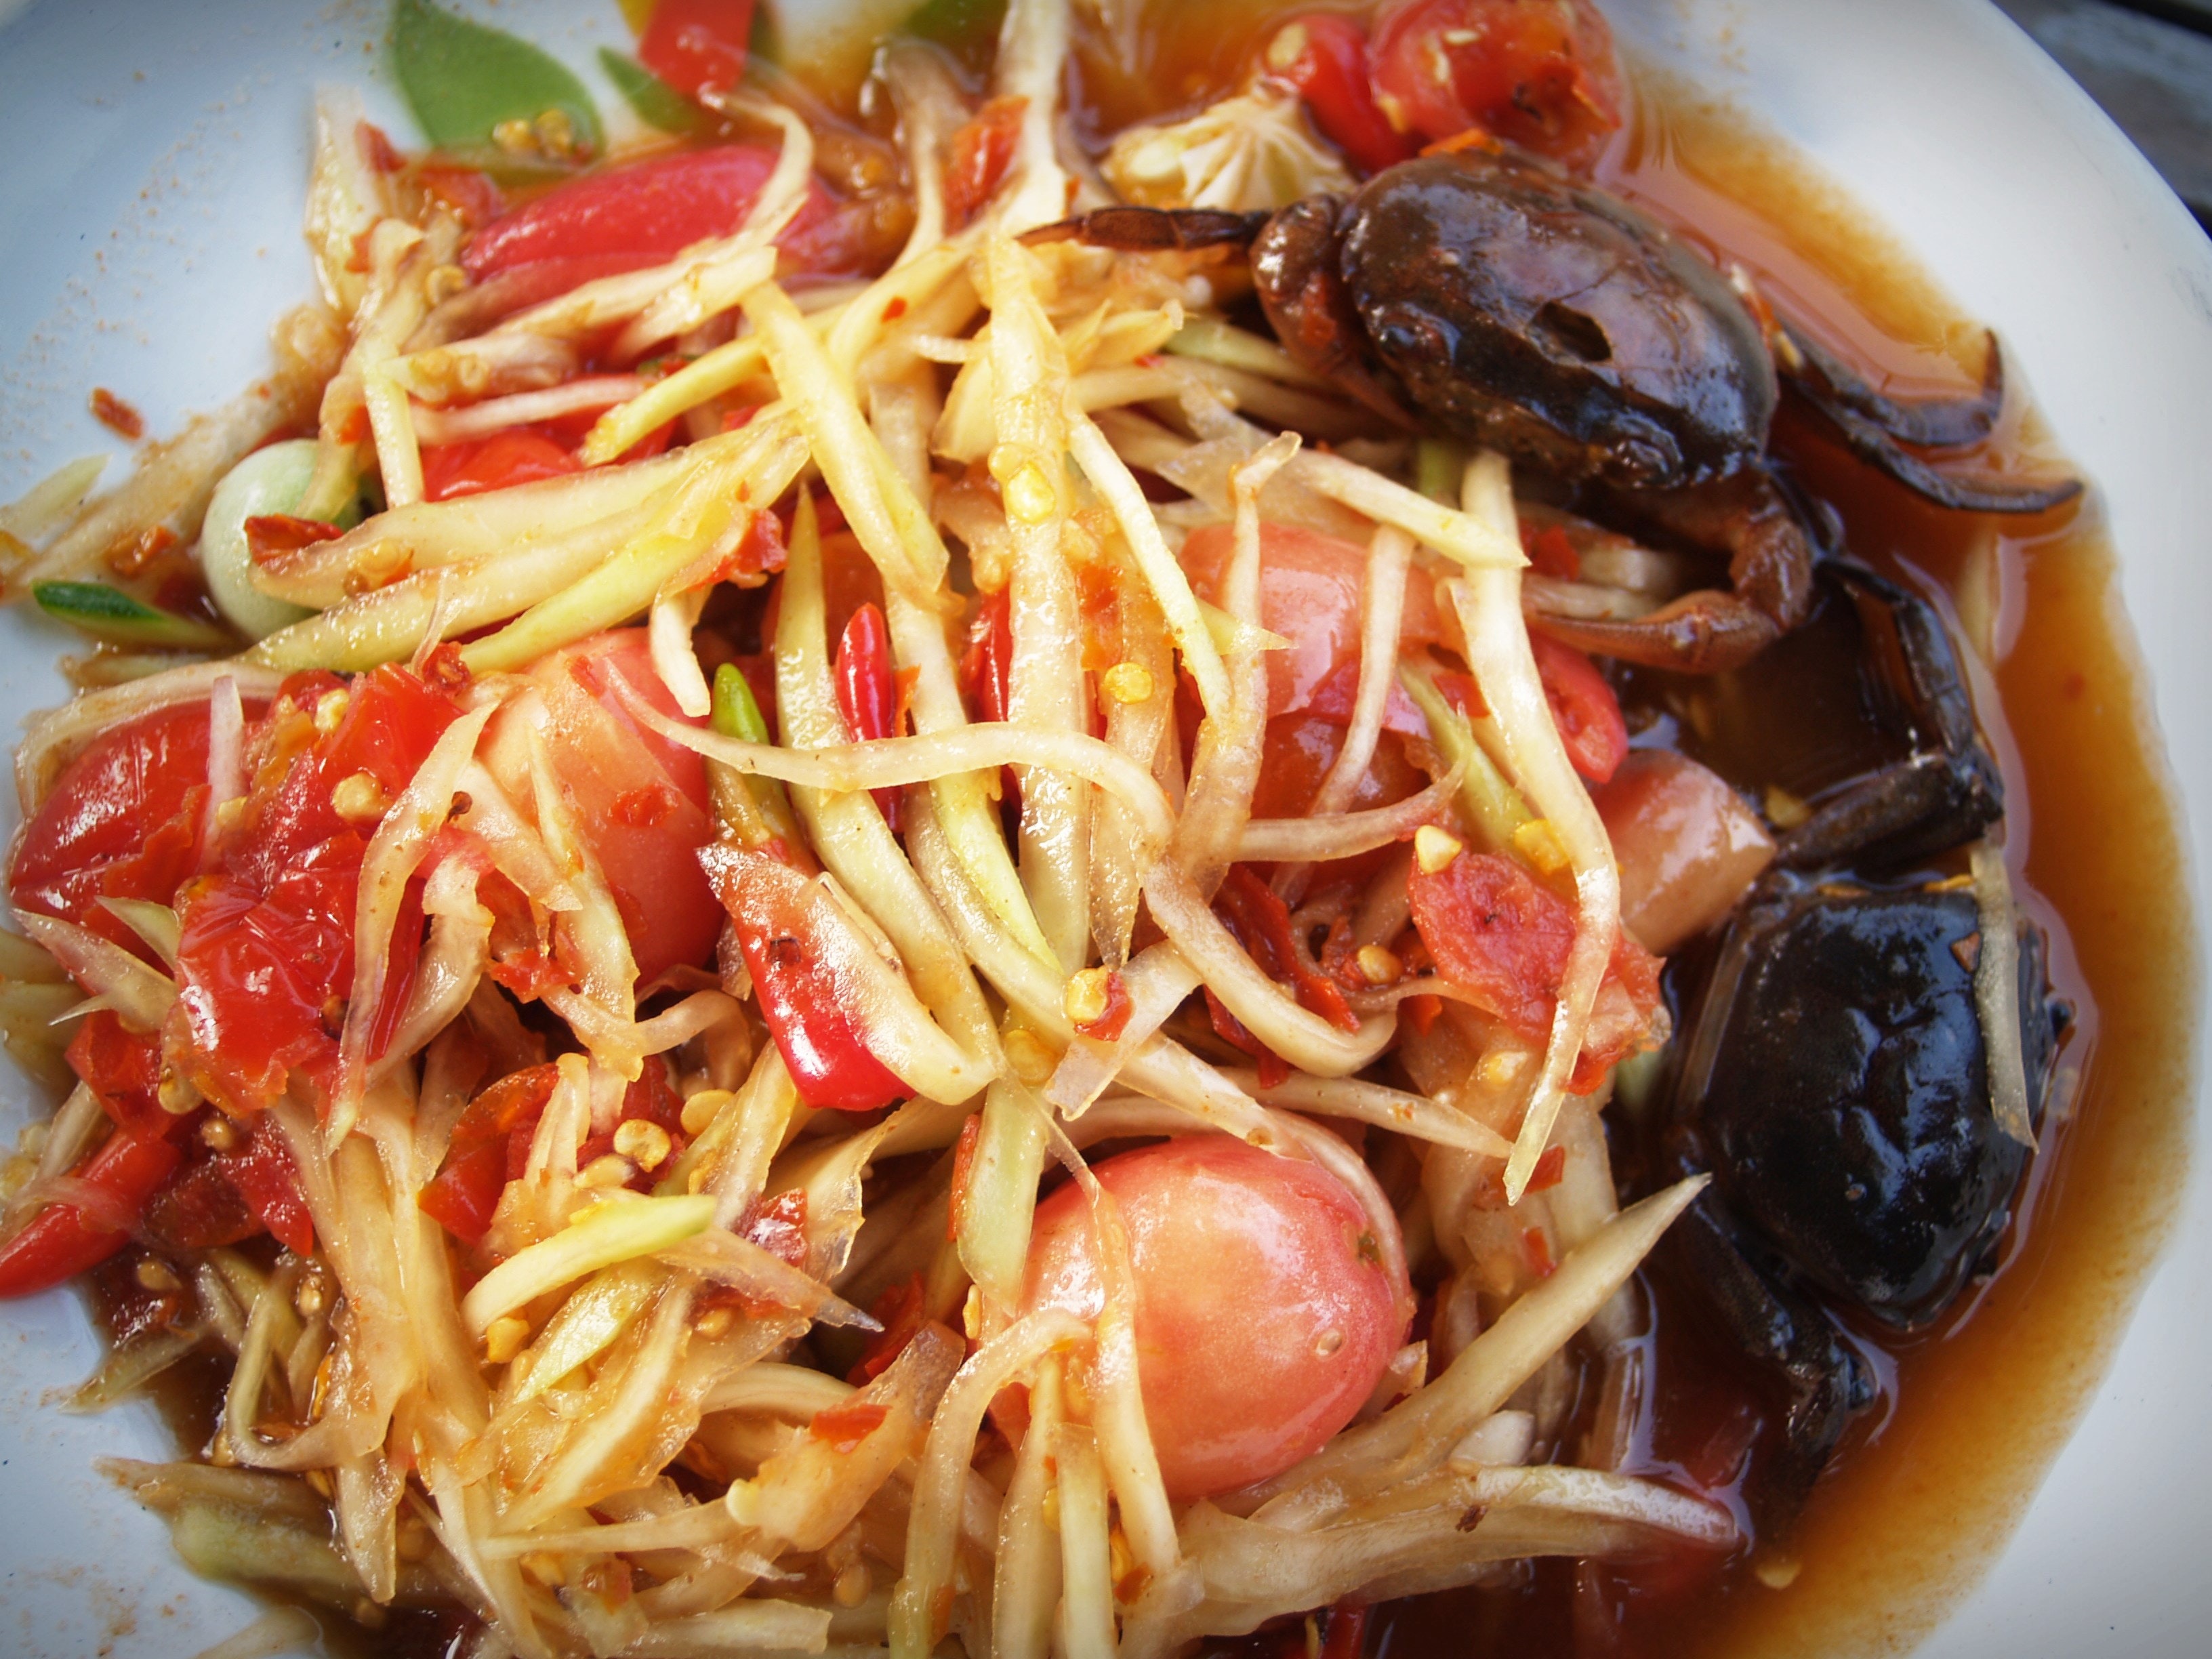
dish, food, cuisine, spaghetti, ingredient, capellini, green papaya salad, fra diavolo sauce, italian food, produce, meat, pasta pomodoro, hokkien mee, Pla ra, thai food, spaghetti alle vongole, fideo, recipe, Mee siam, hae mee, pasta, noodle, linguine, bucatini, mie goreng, chinese food, Agujjim, vermicelli, salad, naporitan, malaysian food